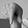
ASL letter: Q